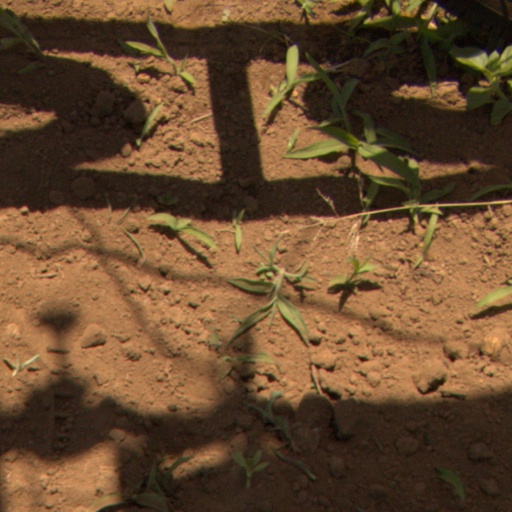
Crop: Jerusalem artichoke